Flag of Italy

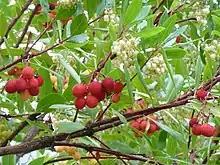
The green leaves, white flowers and red berries of the strawberry tree, whose colours recall the flag of Italy: for this reason this bush is considered one of the Italian national symbols. The strawberry tree is the national tree of Italy.

The Italian flag was a symbol of the revolutions of 1848. In March 1848, the Five Days of Milan, an armed insurrection which led to the temporary liberation of the city from Austrian rule, were characterised by a profusion of flags and tricolour cockades. On 20 March, during furious fighting, with the Austrians barricaded in the Castello Sforzesco and within the defensive systems of the city walls, the patriots Luigi Torelli and Scipione Bagaggia managed to climb on the roof of the Milan Cathedral and hoist the Italian flag on the highest spire of the church, the one on which the "Madonnina" stands. At the moment of the appearance of the tricolour on the spire of the "Madonnina", the crowd below greeted the event with a series of enthusiastic "Hurray!" This historic flag is kept inside the Museum of the Risorgimento in Milan. The patriot Luciano Manara then managed to hoist the tricolour, amidst the Austrian artillery shots, on the top of Porta Tosa. The abandonment of the city by the Austrian troops of field marshal Josef Radetzky, on 22 March, determined the immediate establishment of the provisional government of Milan chaired by the podestà Gabrio Casati, who issued a proclamation that read: